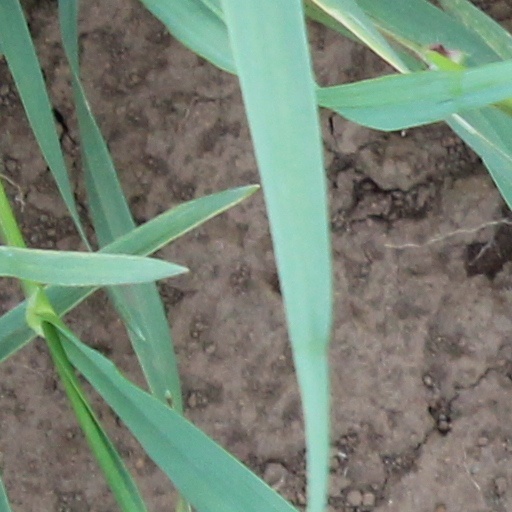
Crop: wheat